Manuel Arturo Peña Batlle metro station

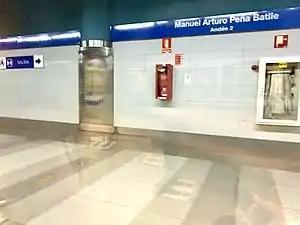

Manuel Arturo Peña Batlle is a Santo Domingo Metro, Dominican Republic, station on Line 1. It was open on 22 January 2009 as part of the inaugural section of Line 1 between Mamá Tingó and Centro de los Héroes. The station is between Pedro Livio Cedeño and Juan Pablo Duarte.